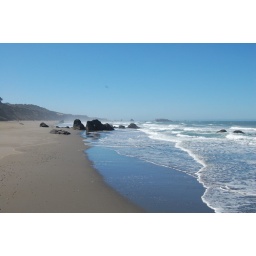
Beach by the ocean house